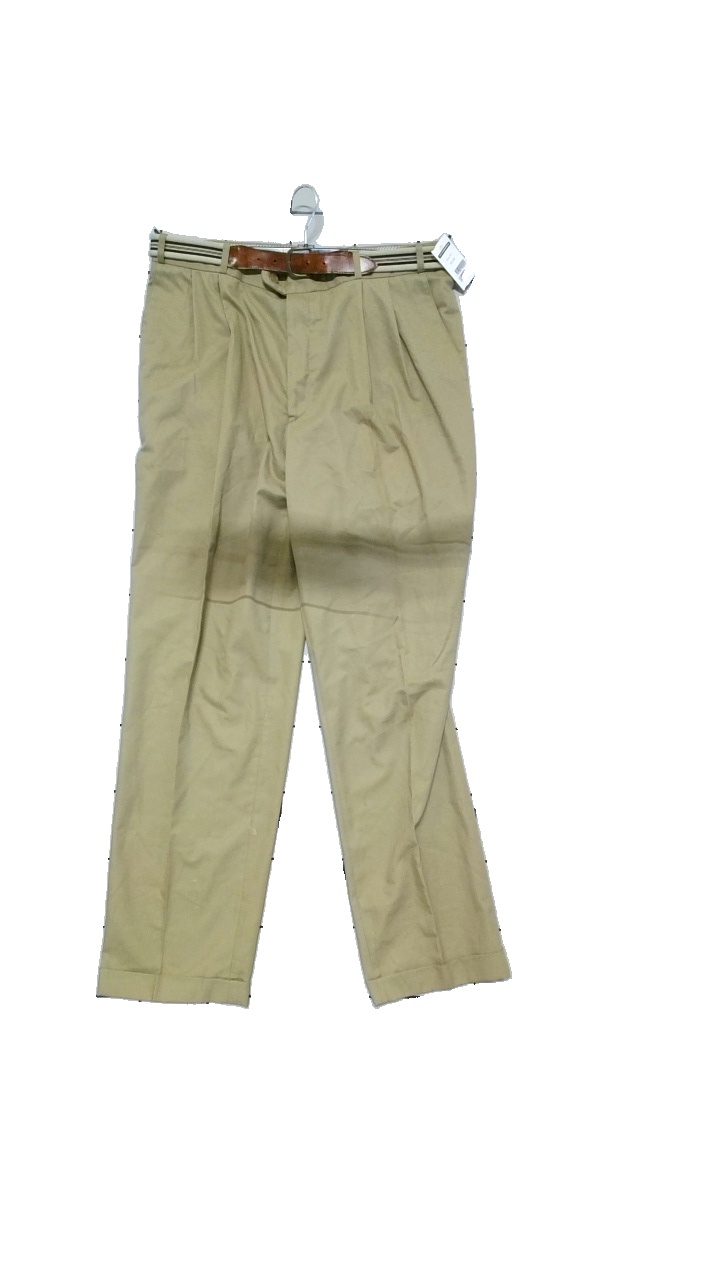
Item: Trousers (Men)
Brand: Kensington
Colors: Brown, Beige
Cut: Regular, Loose
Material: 65% polyester, 35% cotton
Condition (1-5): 5
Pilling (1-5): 4
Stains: Minor
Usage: Reuse
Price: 50-100